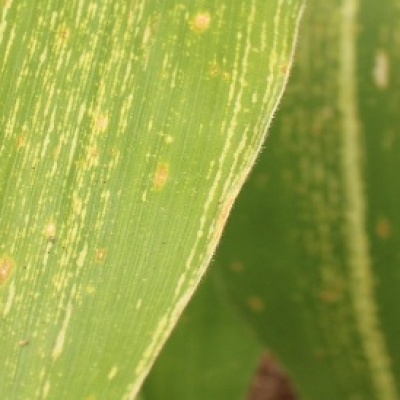
Label: Corn_(Maize)___Maize_Streak_Virus